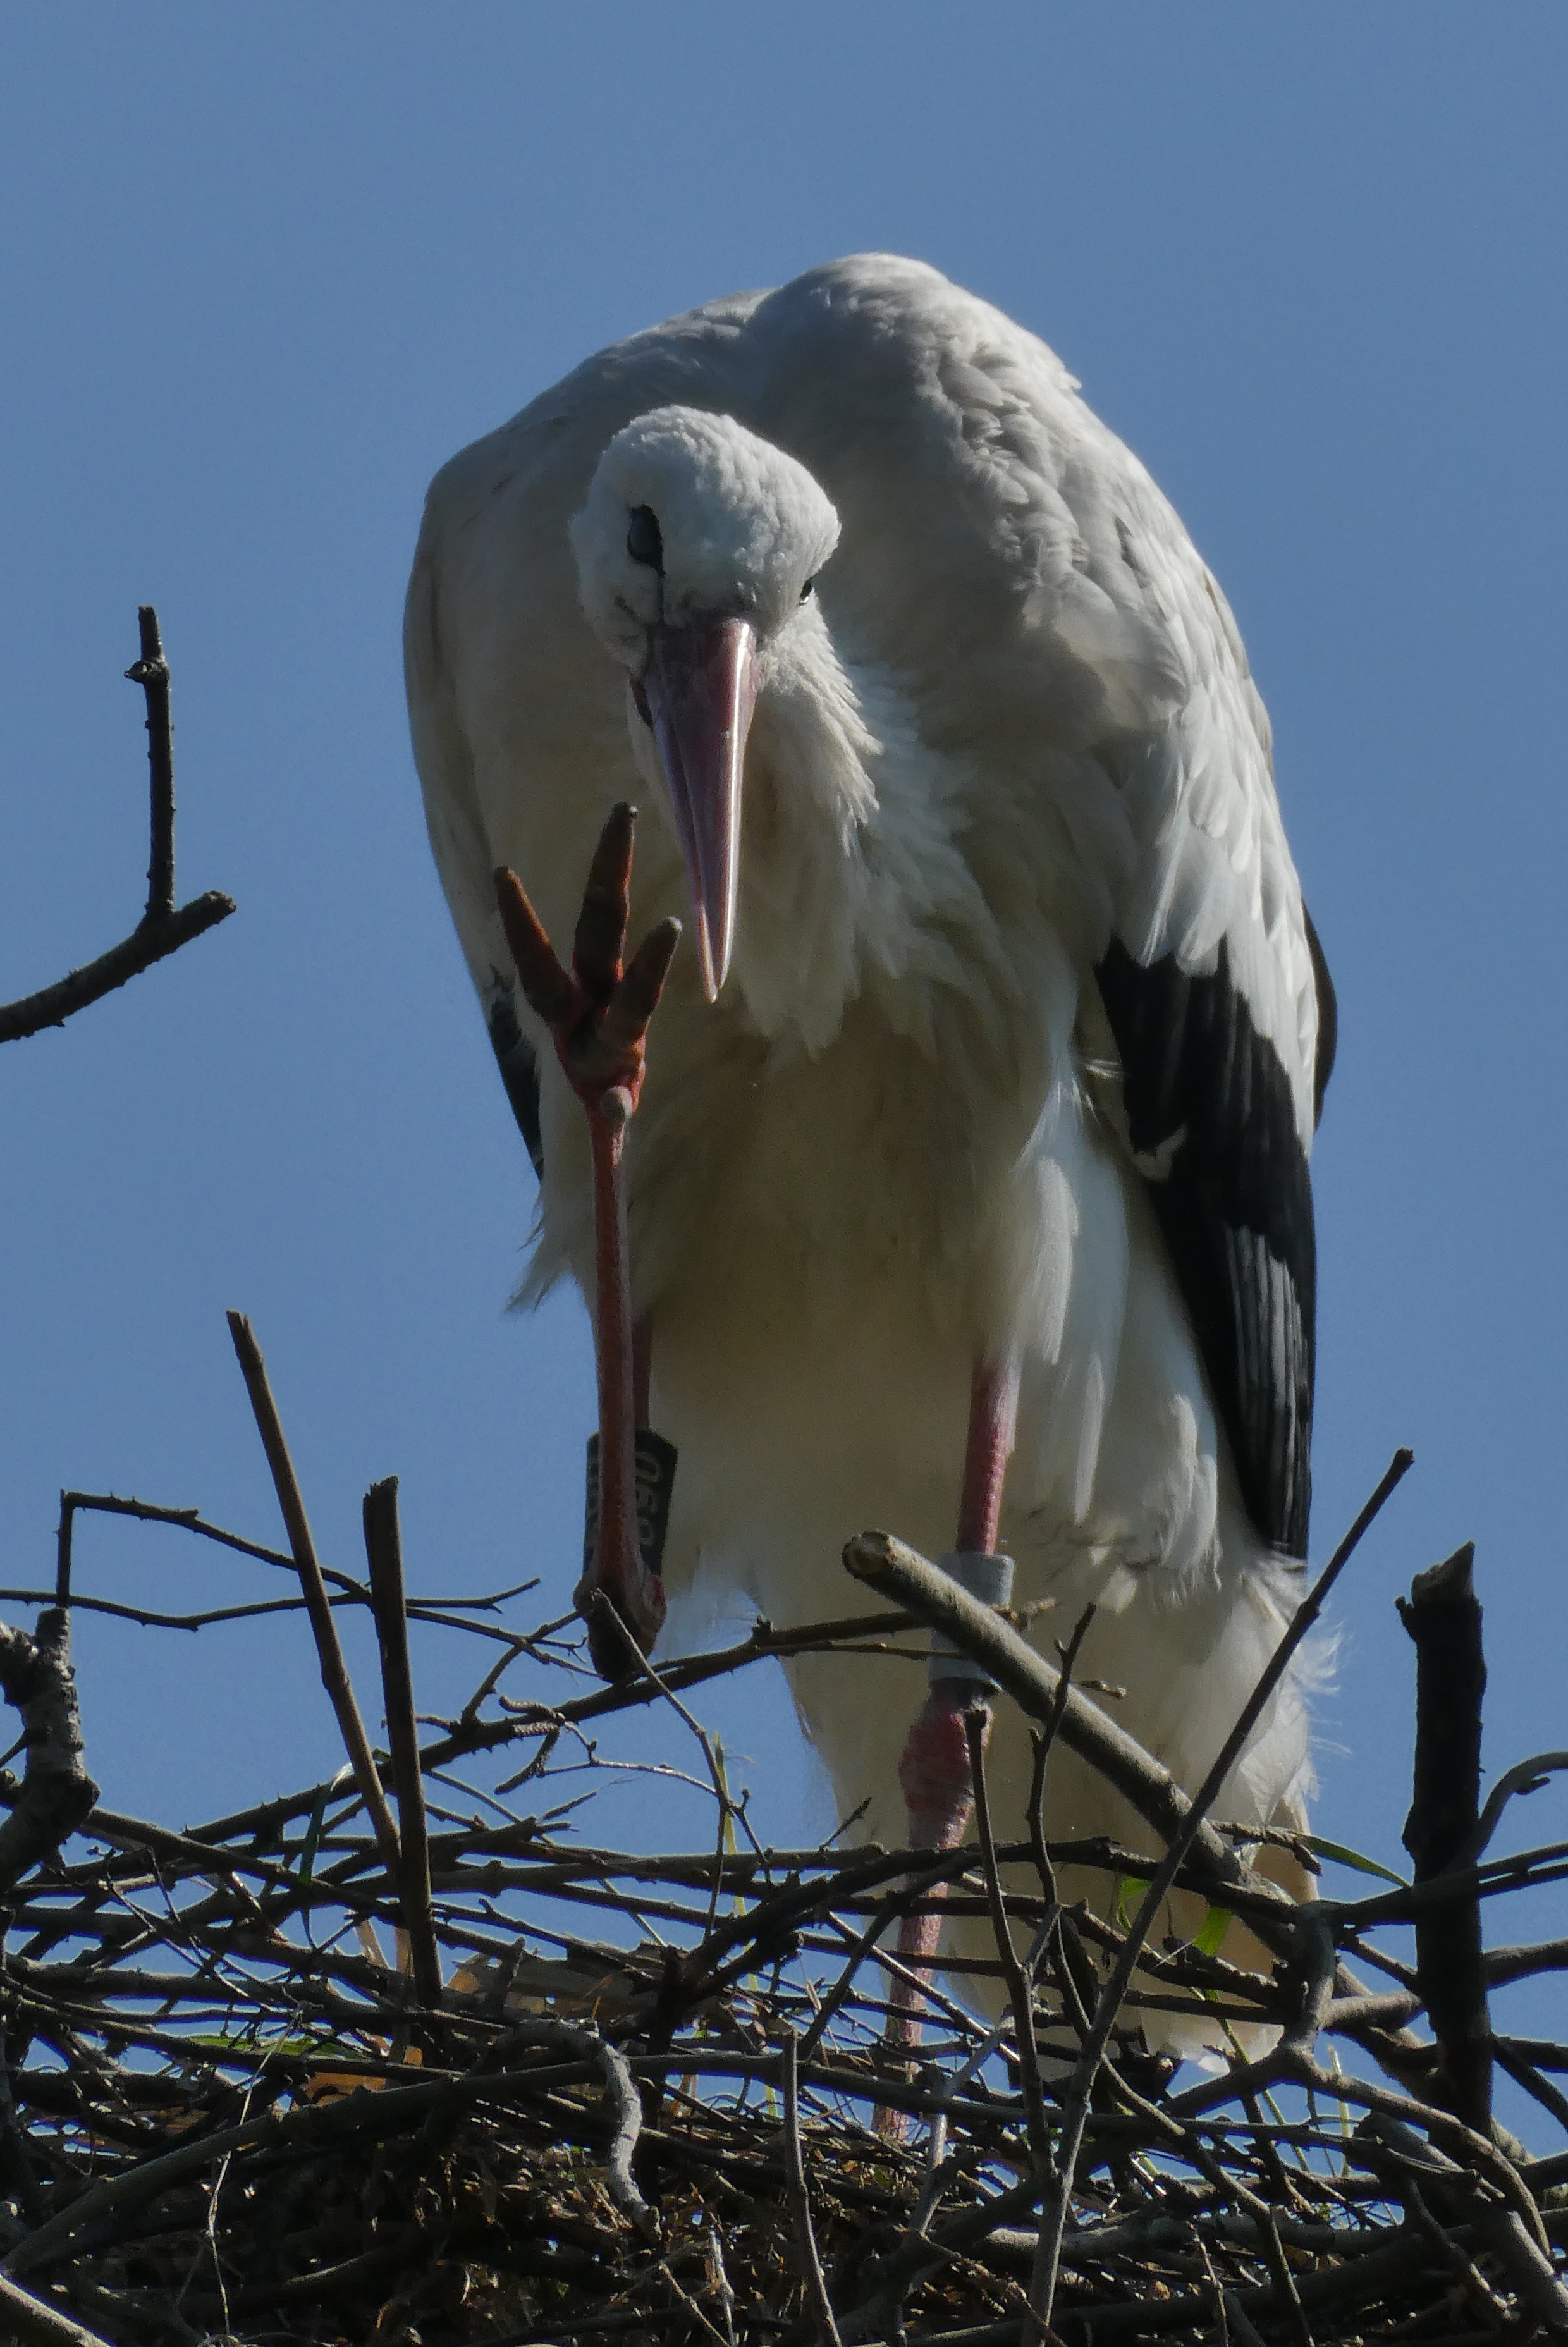
stork, bird, beak, fauna, sky, ciconiiformes, white stork, feather